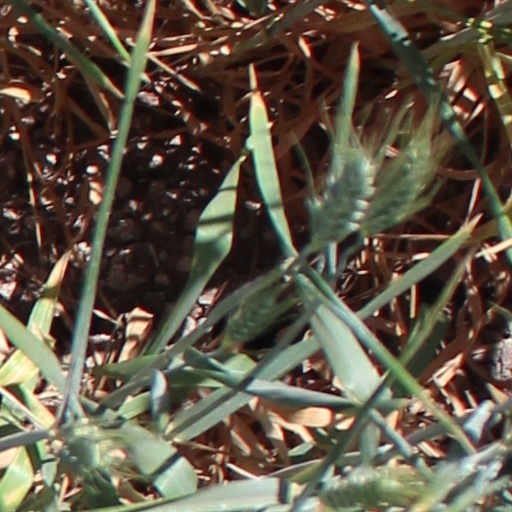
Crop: wheat